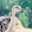
Label: bird